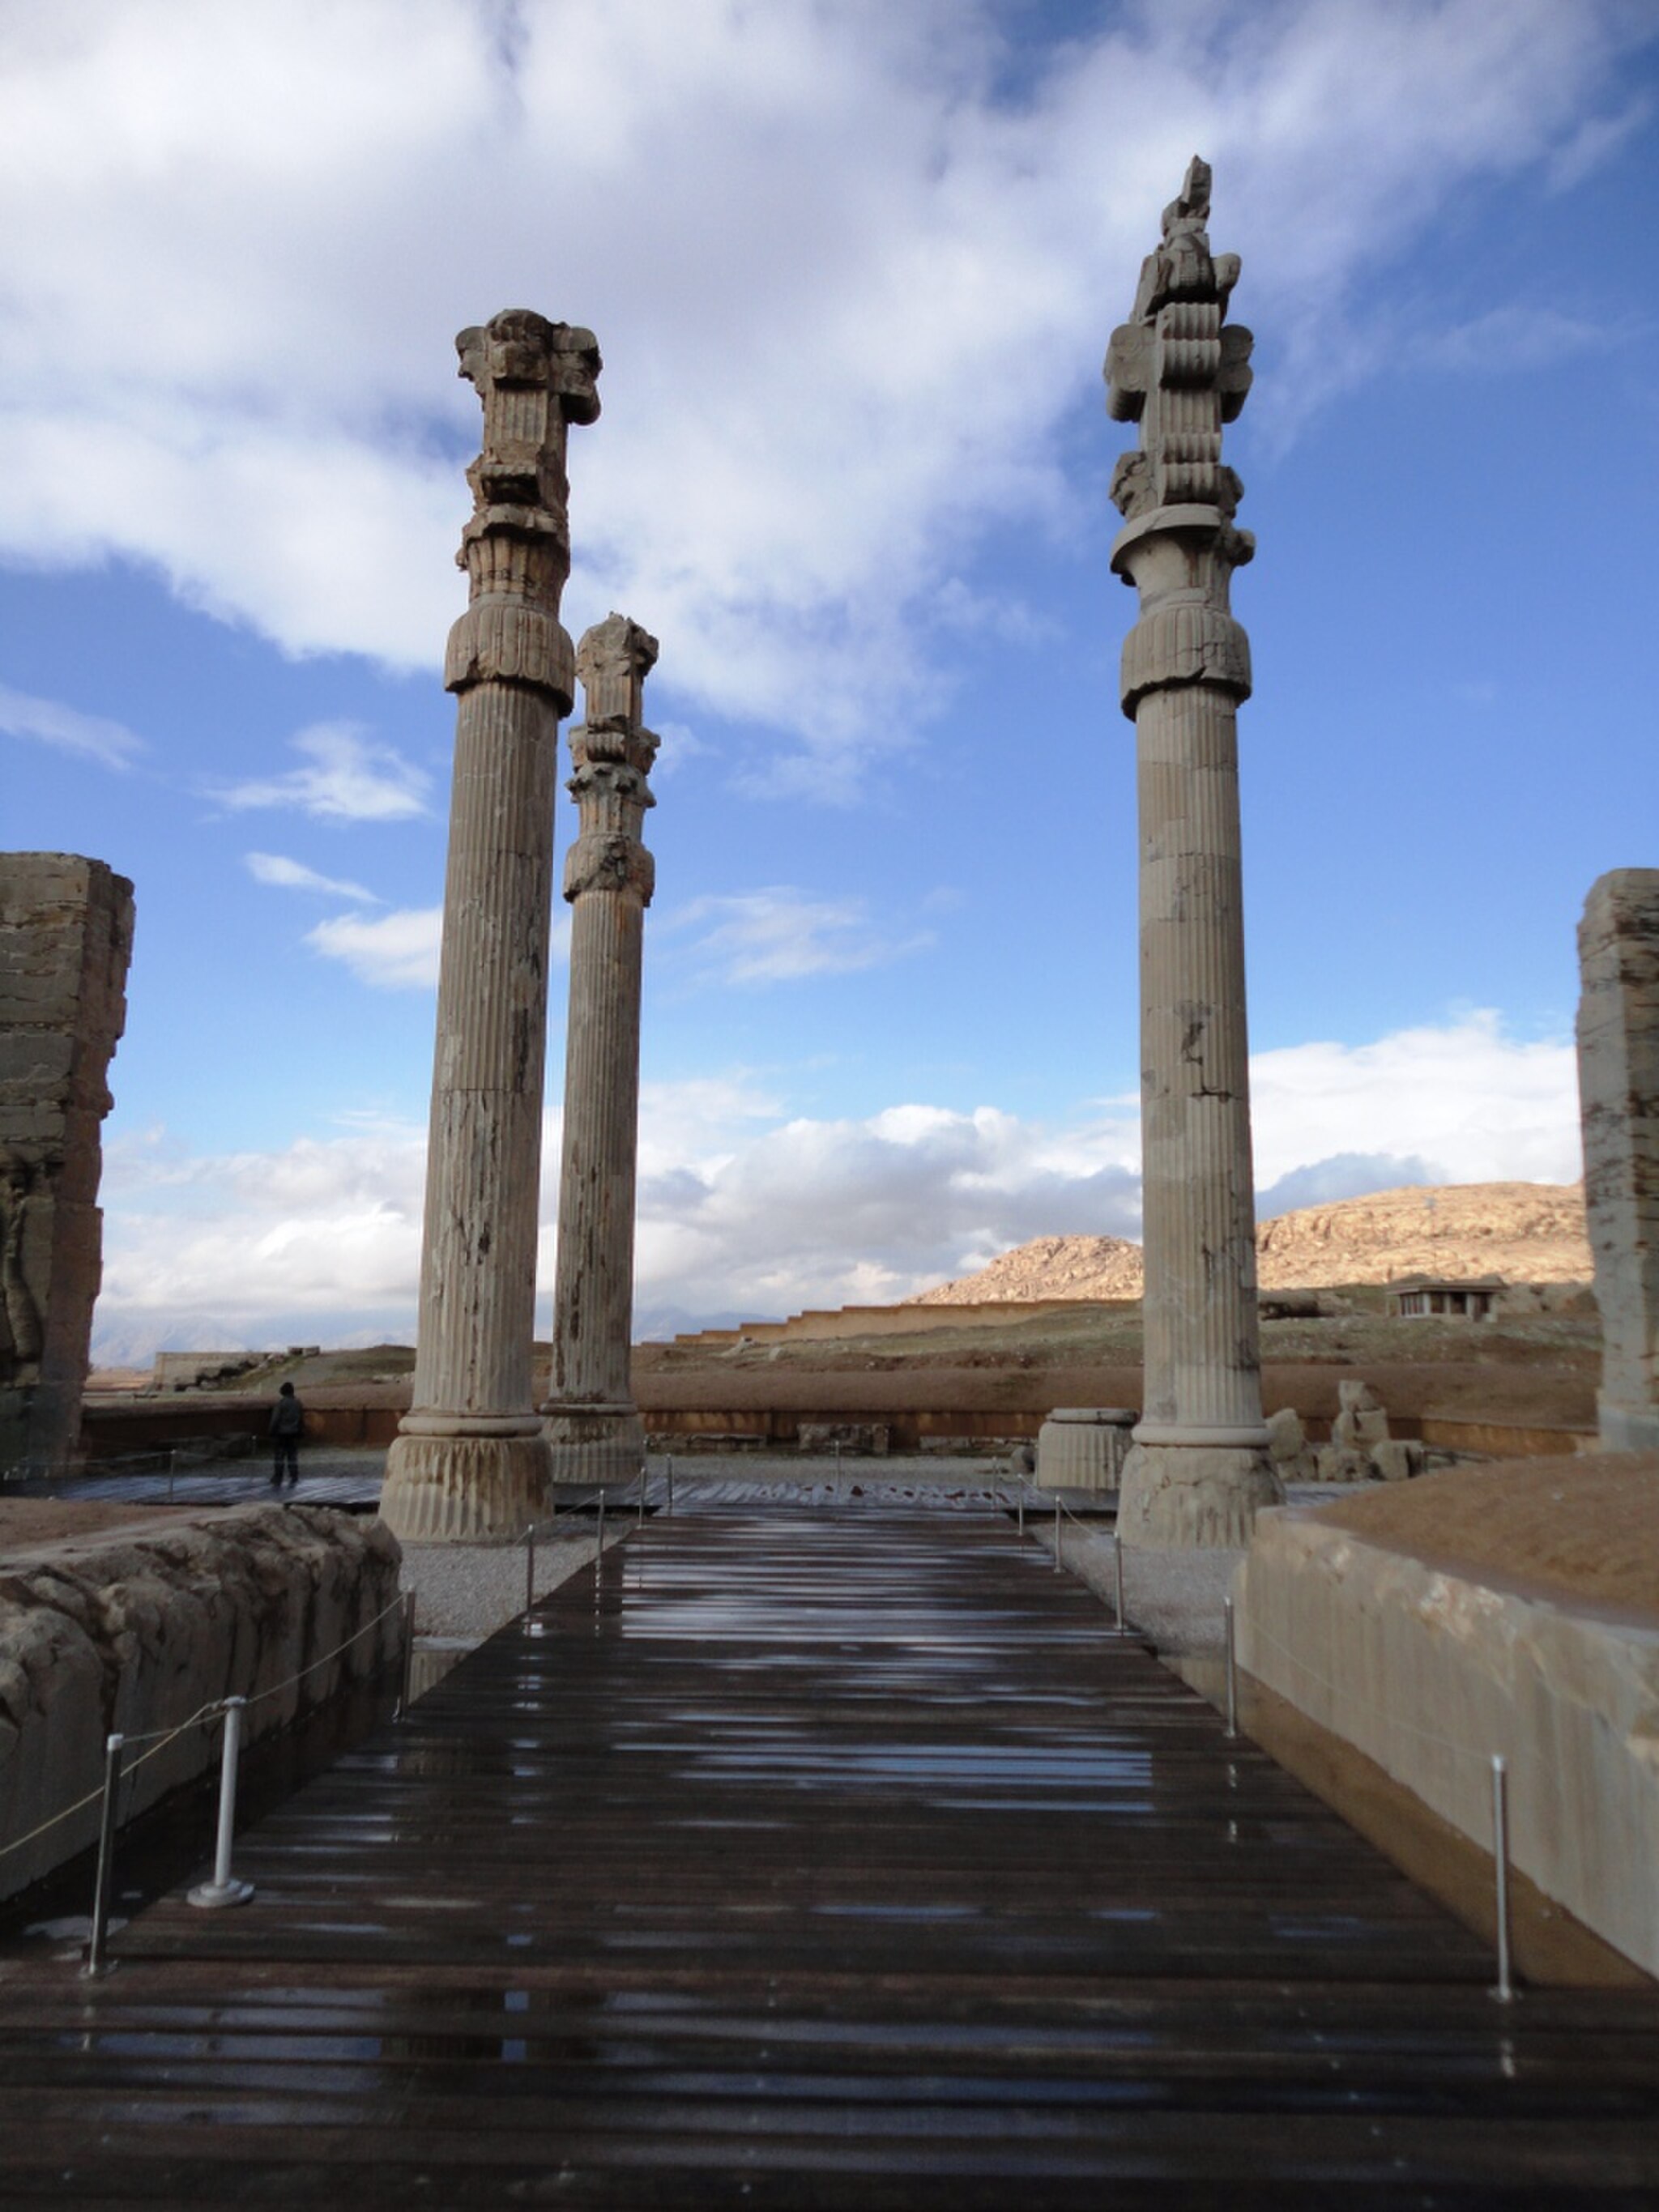
Title: Persepolis - panoramio (3)
Description: Persepolis
Date: Taken on 28 November 2011
Categories: Apadana of Persepolis, Panoramio files uploaded by Panoramio upload bot, Panoramio images reviewed by trusted users, Photos from Panoramio, Photographs taken on 2011-11-28, Files with coordinates missing SDC location of creation, 2011 in Persepolis, Photos from Panoramio ID 4463059